Fall of Phnom Penh

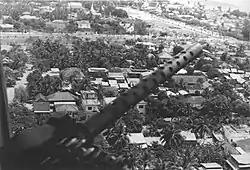
A view of Phnom Penh from a US helicopter, 12 April 1975

With the situation worsening in Phnom Penh, on 12 April the American embassy initiated Operation Eagle Pull, the evacuation of all US personnel. Ambassador Dean invited the members of the government to be evacuated, but all refused except for acting President Saukham Khoy, who left without telling his fellow leaders. The evacuation came as a shock to many in the Khmer Republic leadership, because Phnom Penh and almost all provincial capitals (except those in the east occupied by the North Vietnamese) were in government hands, packed with millions of refugees. Estimates put the population under government control at six million, and those under Khmer Rouge control at one million.